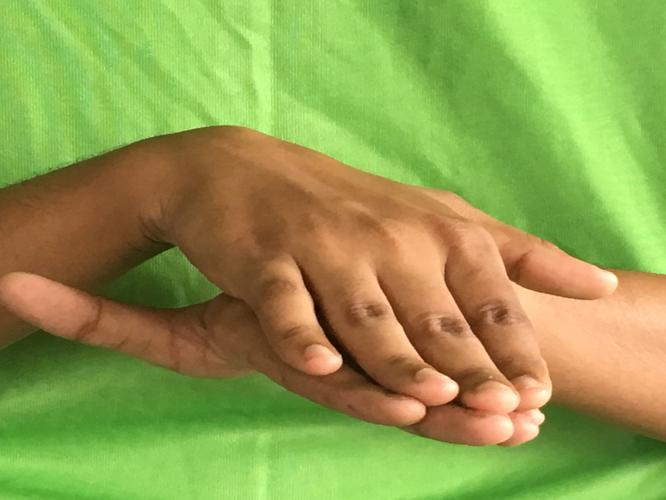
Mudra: Matsya
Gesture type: double_hand